Tekhelet

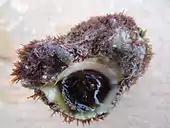
"Hexaplex trunculus" found on Israeli coastal plain near Tel Shikmona

The manufacture of tekhelet dates at least back to at least 1750 BCE Crete. In the Amarna letters (14th century BCE) tekhelet garments are listed as a precious good used for a royal dowry.